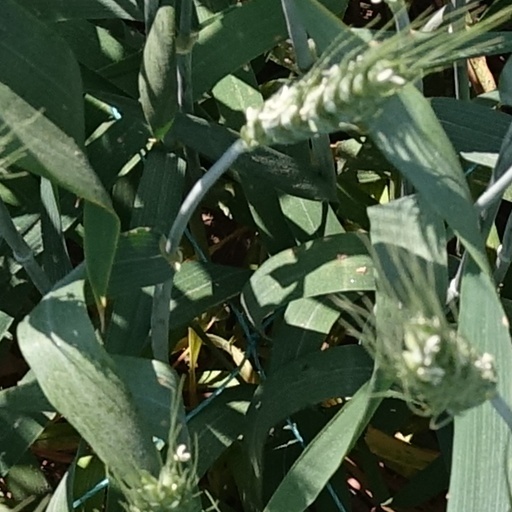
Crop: wheat